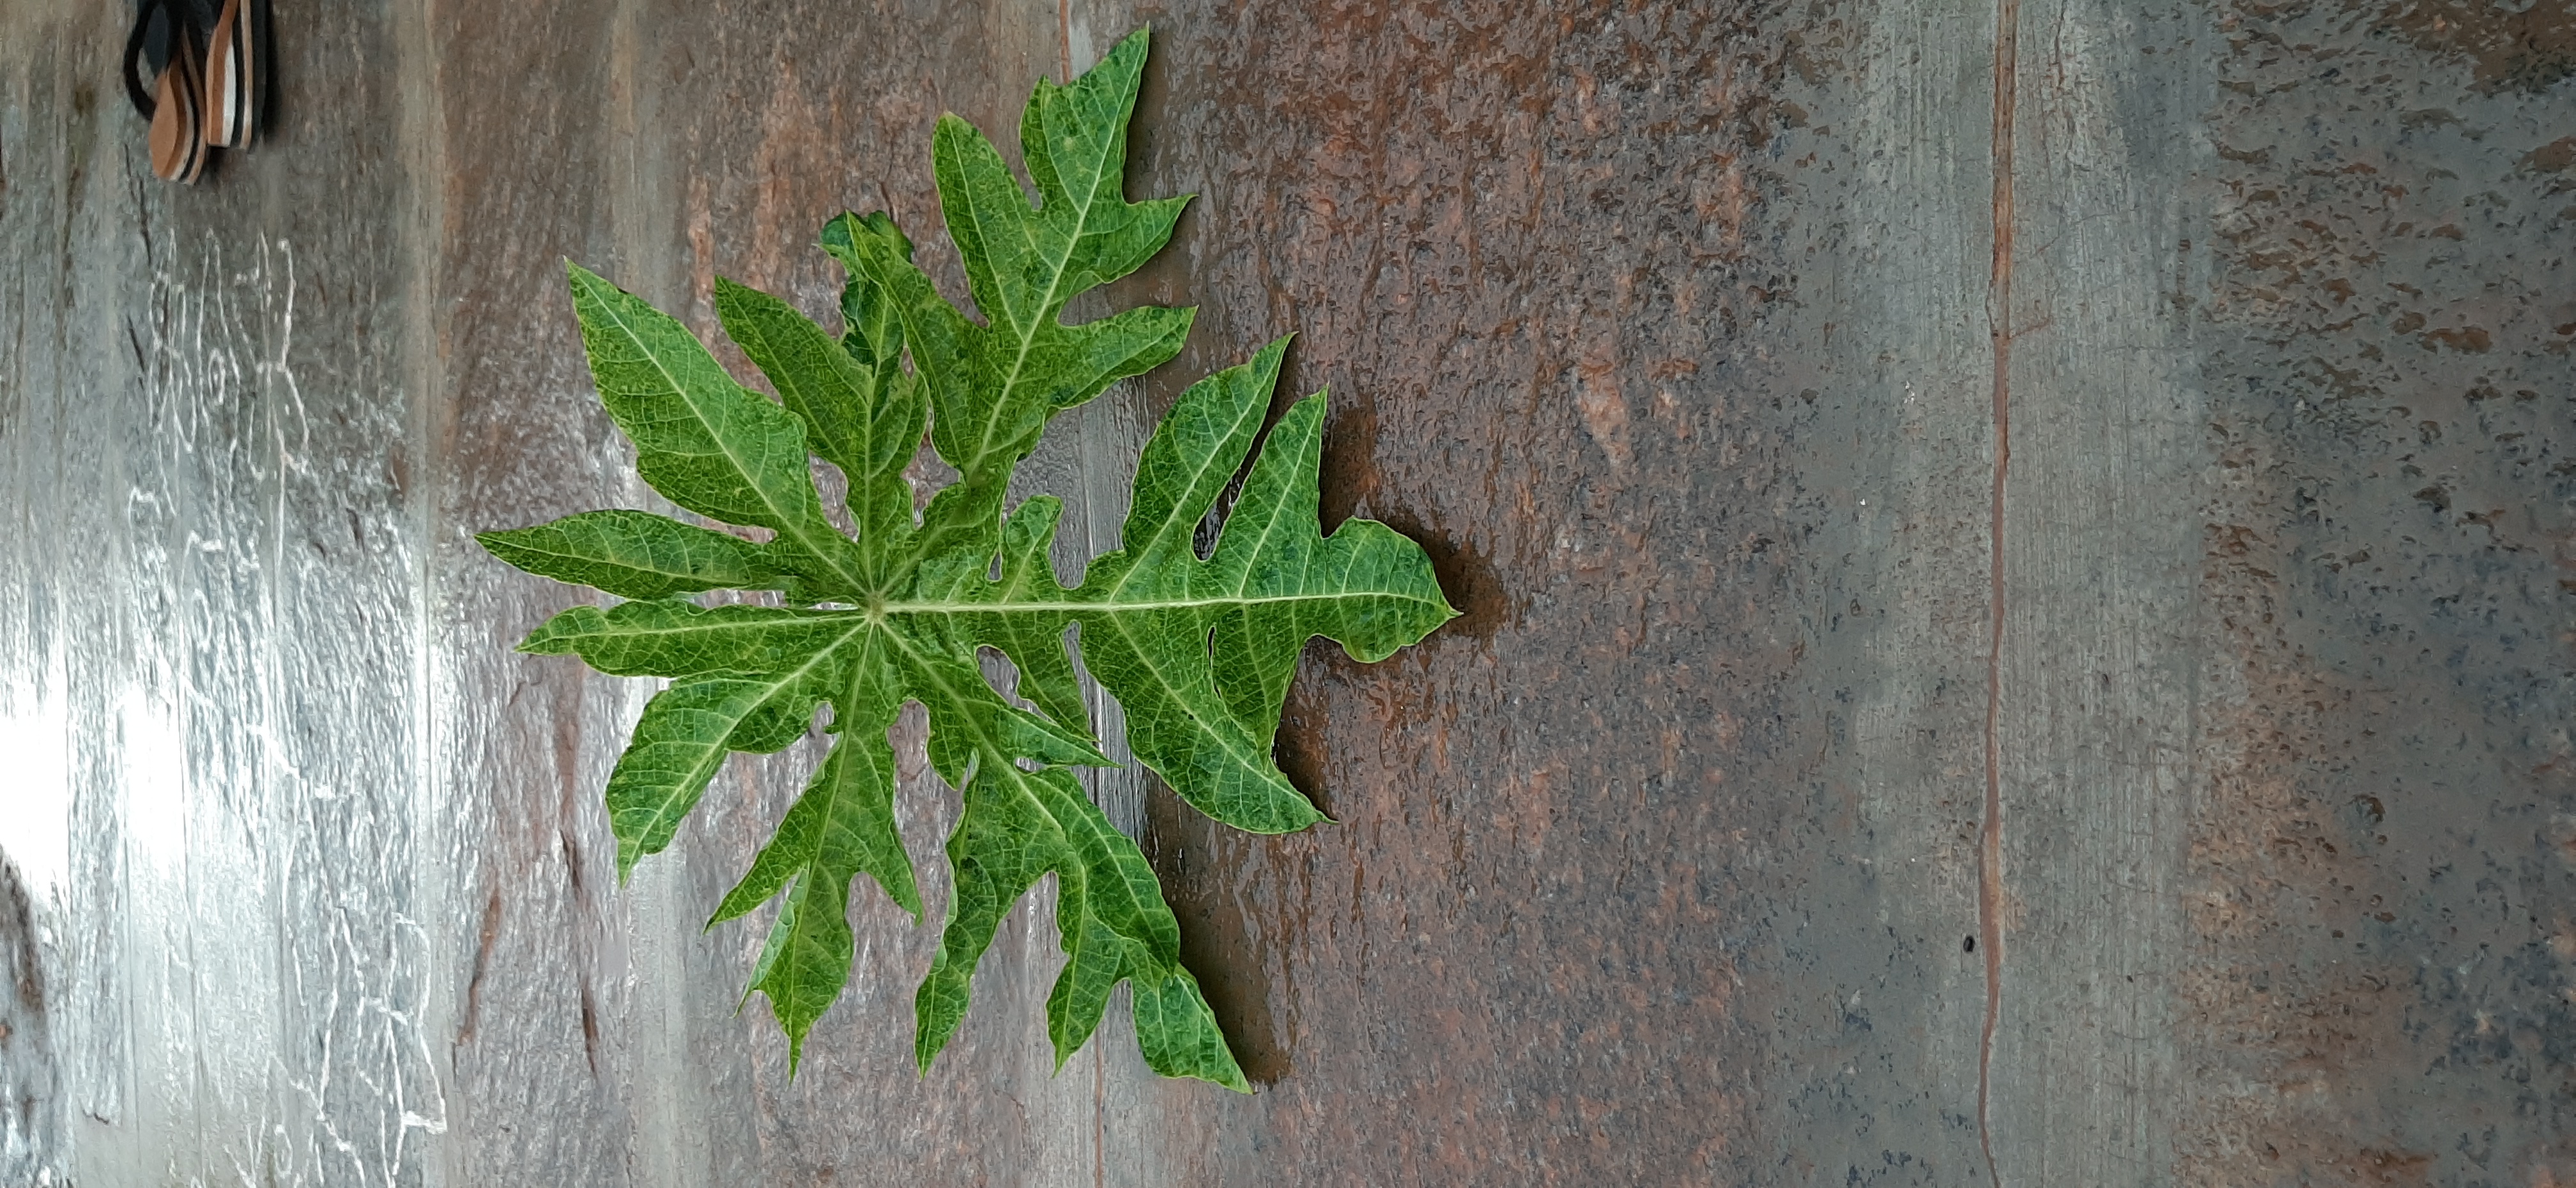
Plant: Papaya